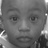
Emotion: neutral